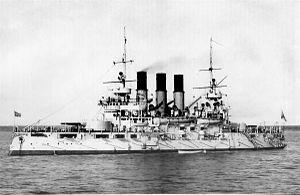
La bataille de la mer Jaune opposa le 10 août 1904 la 1ʳᵉ escadre du Pacifique de la Marine impériale de Russie à la Marine impériale japonaise. Elle fut la seconde bataille navale de la Guerre russo-japonaise de 1904-1905. Le résultat de cette bataille navale eut un impact décisif sur la suite des combats en mer.